Administration of Idukki district

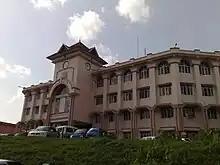
Thodupuzha Civil Station

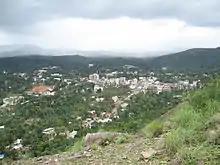
Kattappana

Idukki District is divided into eight community development blocks (block panchayats). The community development blocks are further divided into talukas. The blocks are: